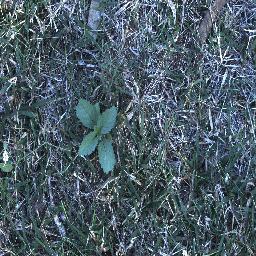
Label: snake_weed